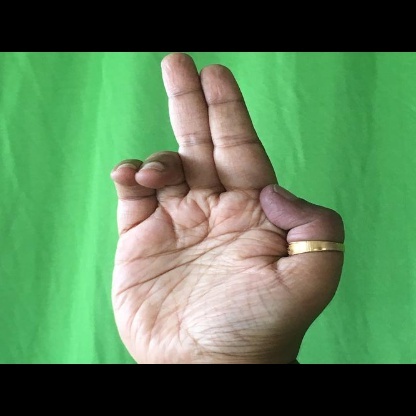
Mudra: Ardhapathaka